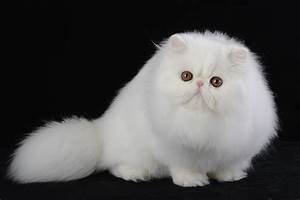
Label: gatto